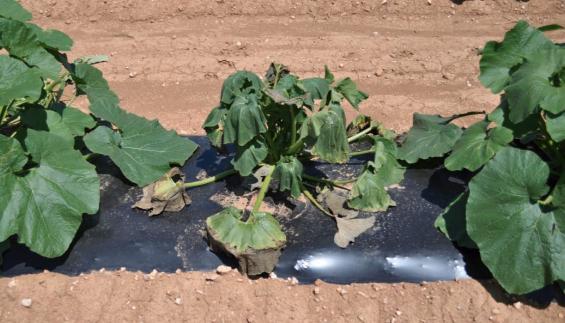
Plant: Cucumber
Disease: cucumber bacterial wilt